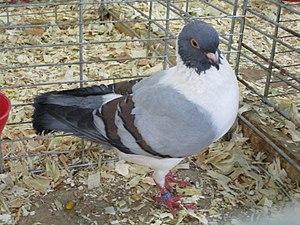
Pigeon triganino de Modène au plumage de type gazzo, coloris bleu barré rouge.
Le triganino de Modène est une race de pigeon domestique originaire d'Italie, plus précisément de la province de Modène. C'est une race de type poule.